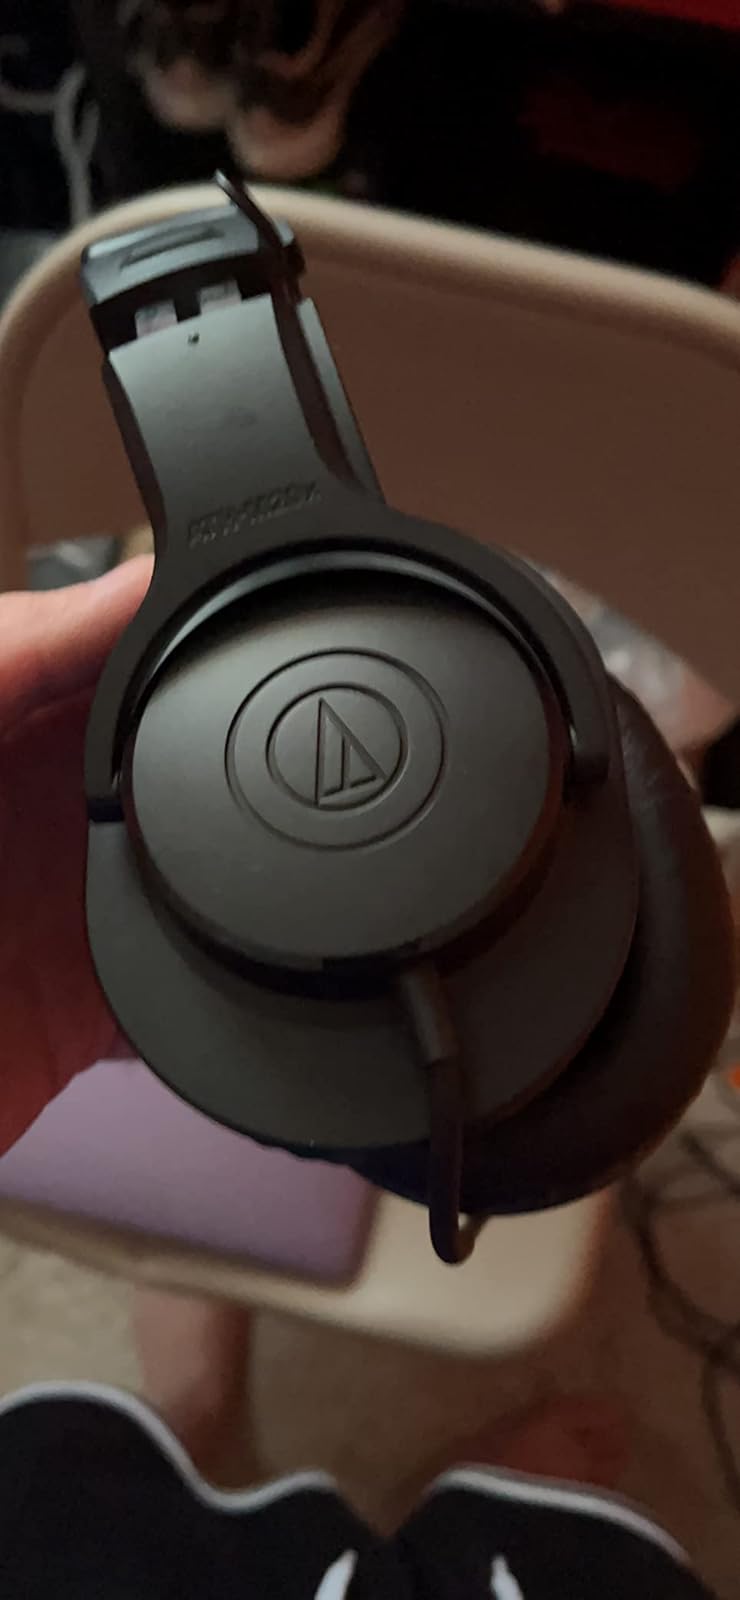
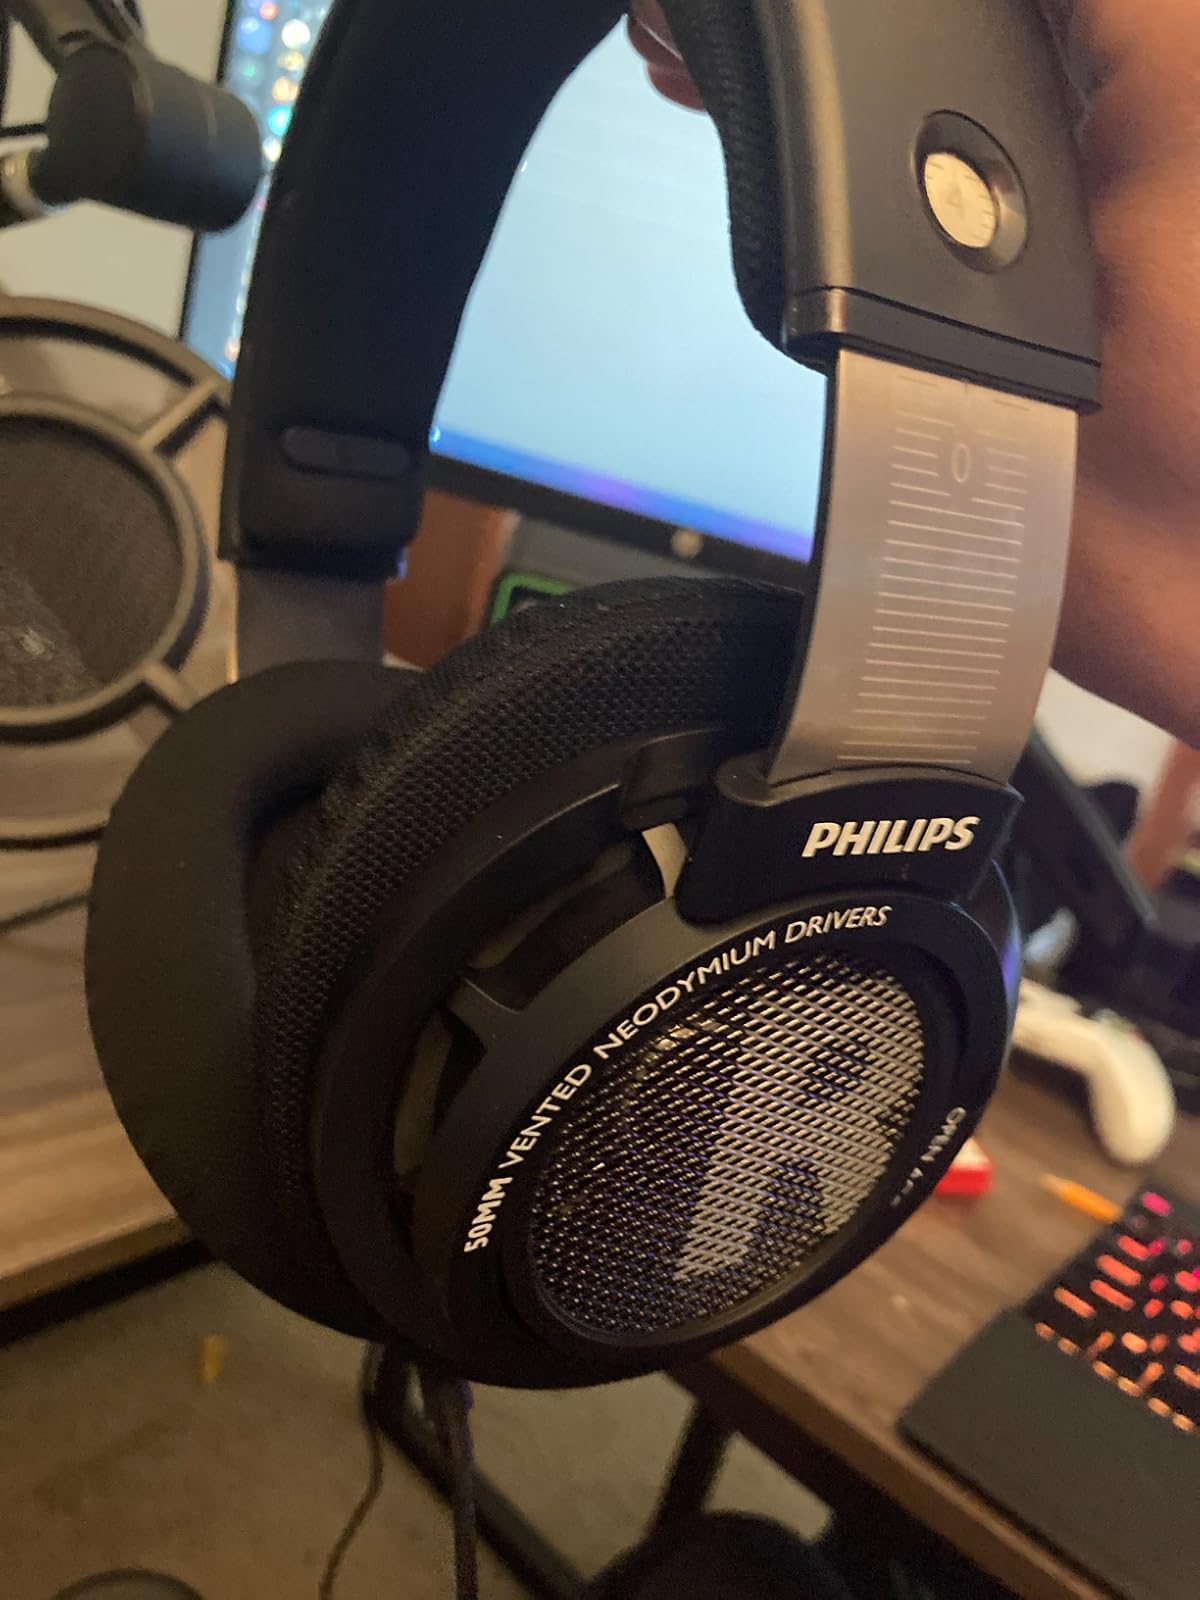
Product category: headphones
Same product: no